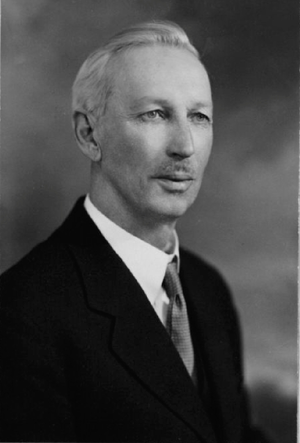
Martin Beattie Fisher, né le 2 janvier 1881 et mort le 17 décembre 1941 à Hemmingford, est un homme politique québécois qui fut trésorier provincial dans le premier gouvernement de Maurice Duplessis.
Huntington est une circonscription électorale québécoise située en Montérégie.